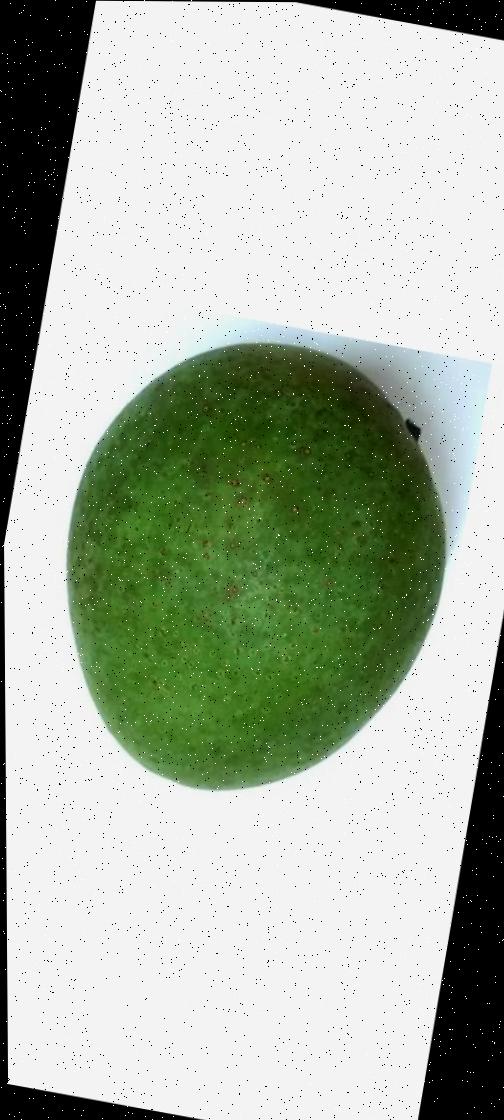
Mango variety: Ashshina Zhinuk